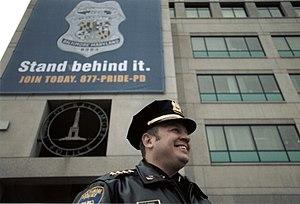
Edward T. Norris est un animateur de radio américain et ancien policier. Il est co-animateur d'un talk-show sur WJZ-FM à Baltimore. Norris a été policier pendant 20 ans au New York City Police Department puis commissaire de police de Baltimore de 2000 à fin 2002 et surintendant de la police de l'État du Maryland en 2003. Norris a ensuite été reconnu coupable d'un crime et a passé six mois dans une prison fédérale. Par ailleurs, il a joué Edward Norris dans la série télévisée Sur écoute de HBO.